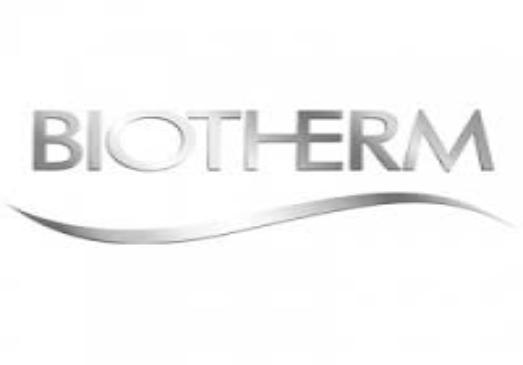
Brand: Biotherm
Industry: Necessities